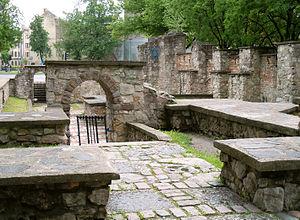
La grande synagogue chorale de Riga était la plus grande synagogue de Riga, jusqu'à sa destruction le 4 juillet 1941.